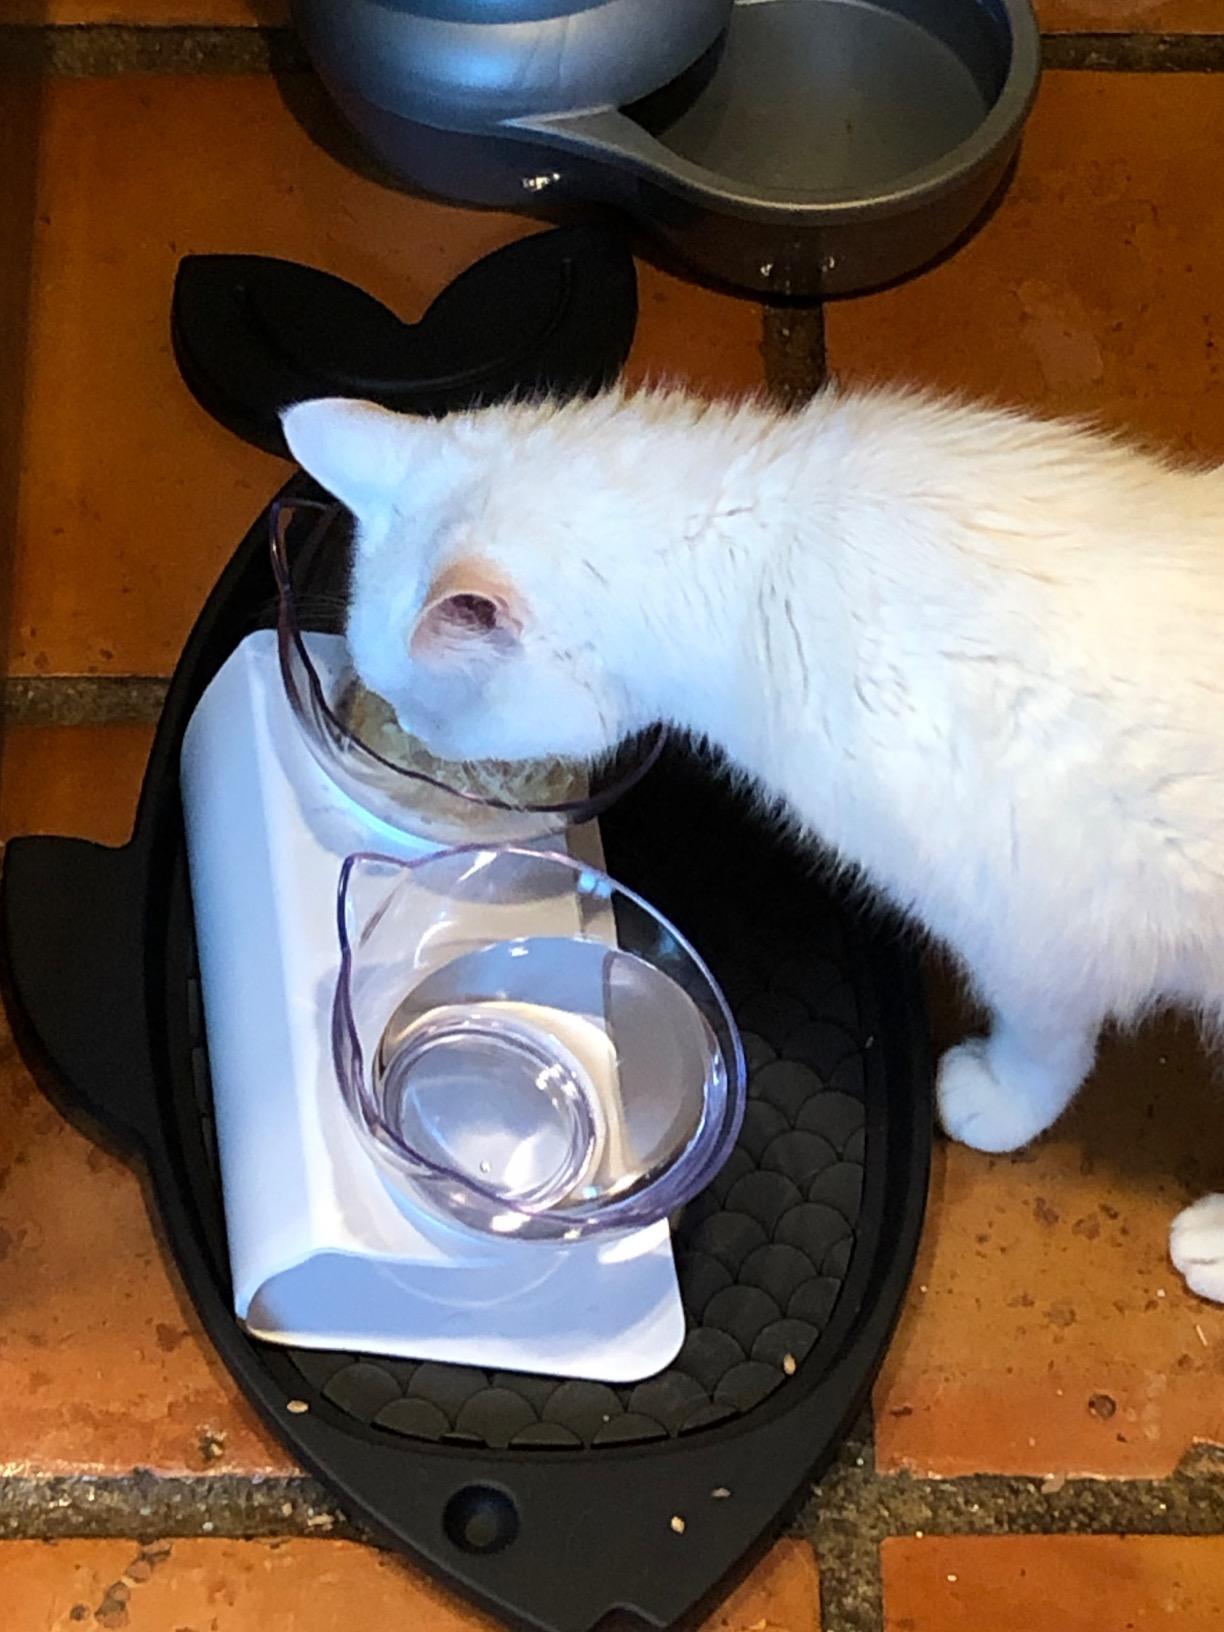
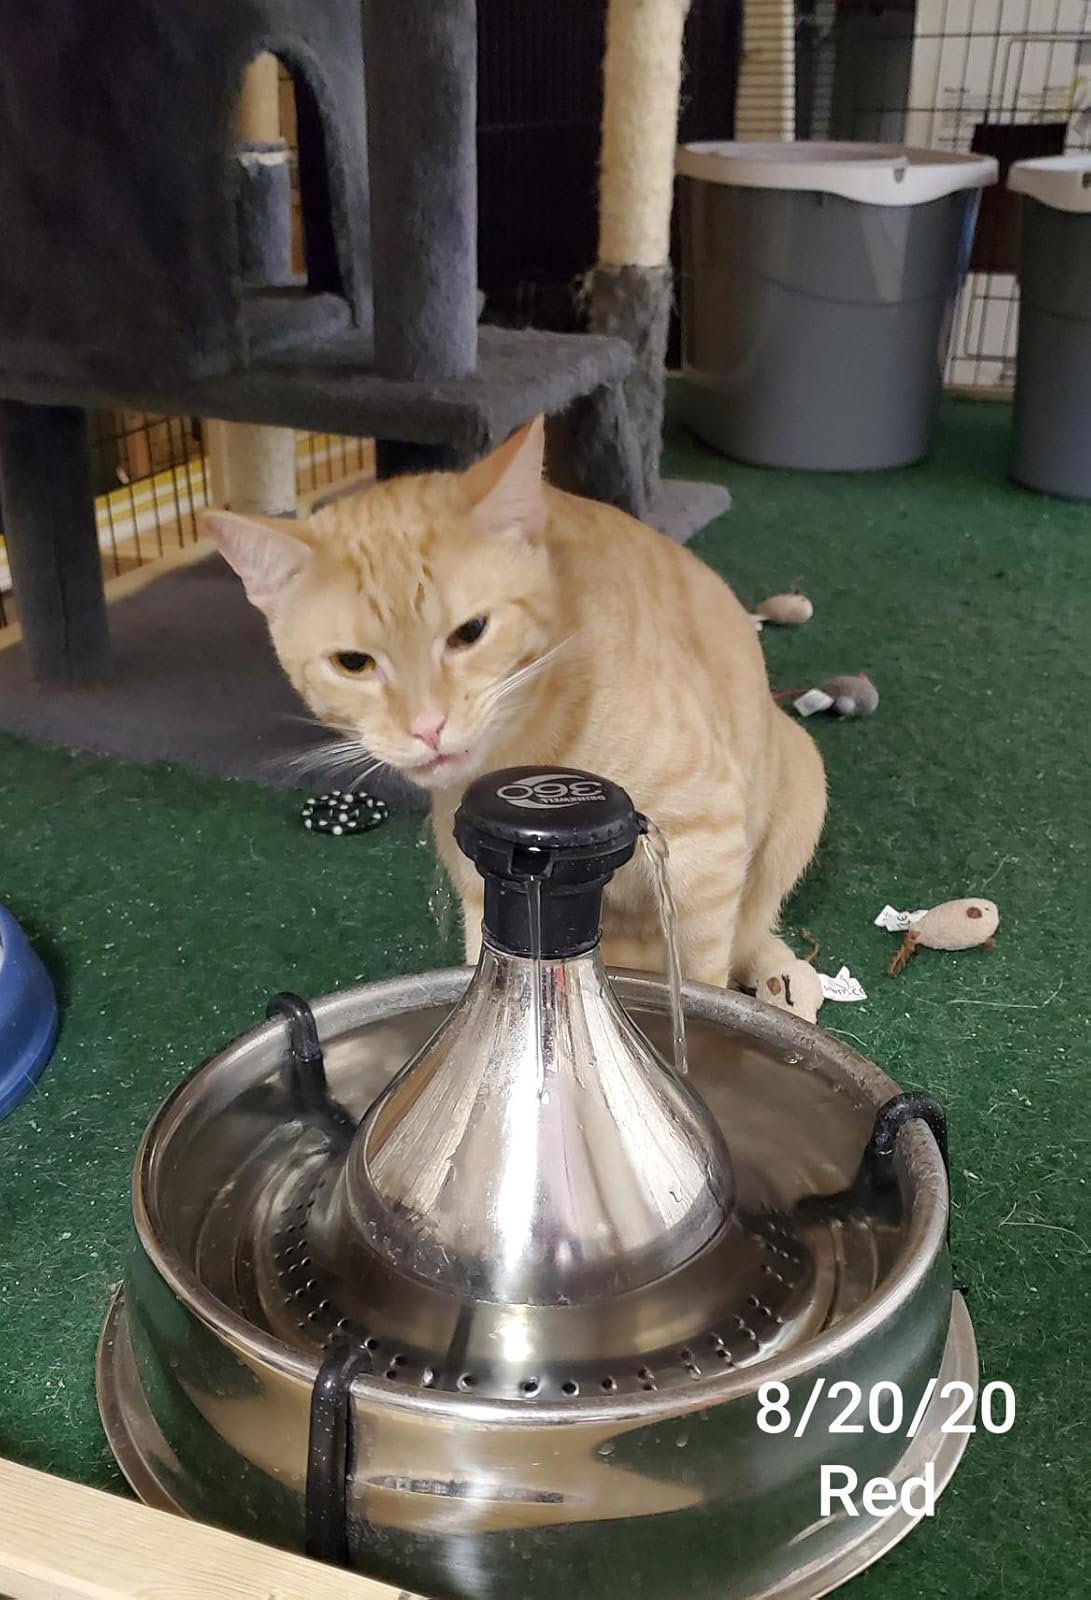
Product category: items_bowl
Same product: no